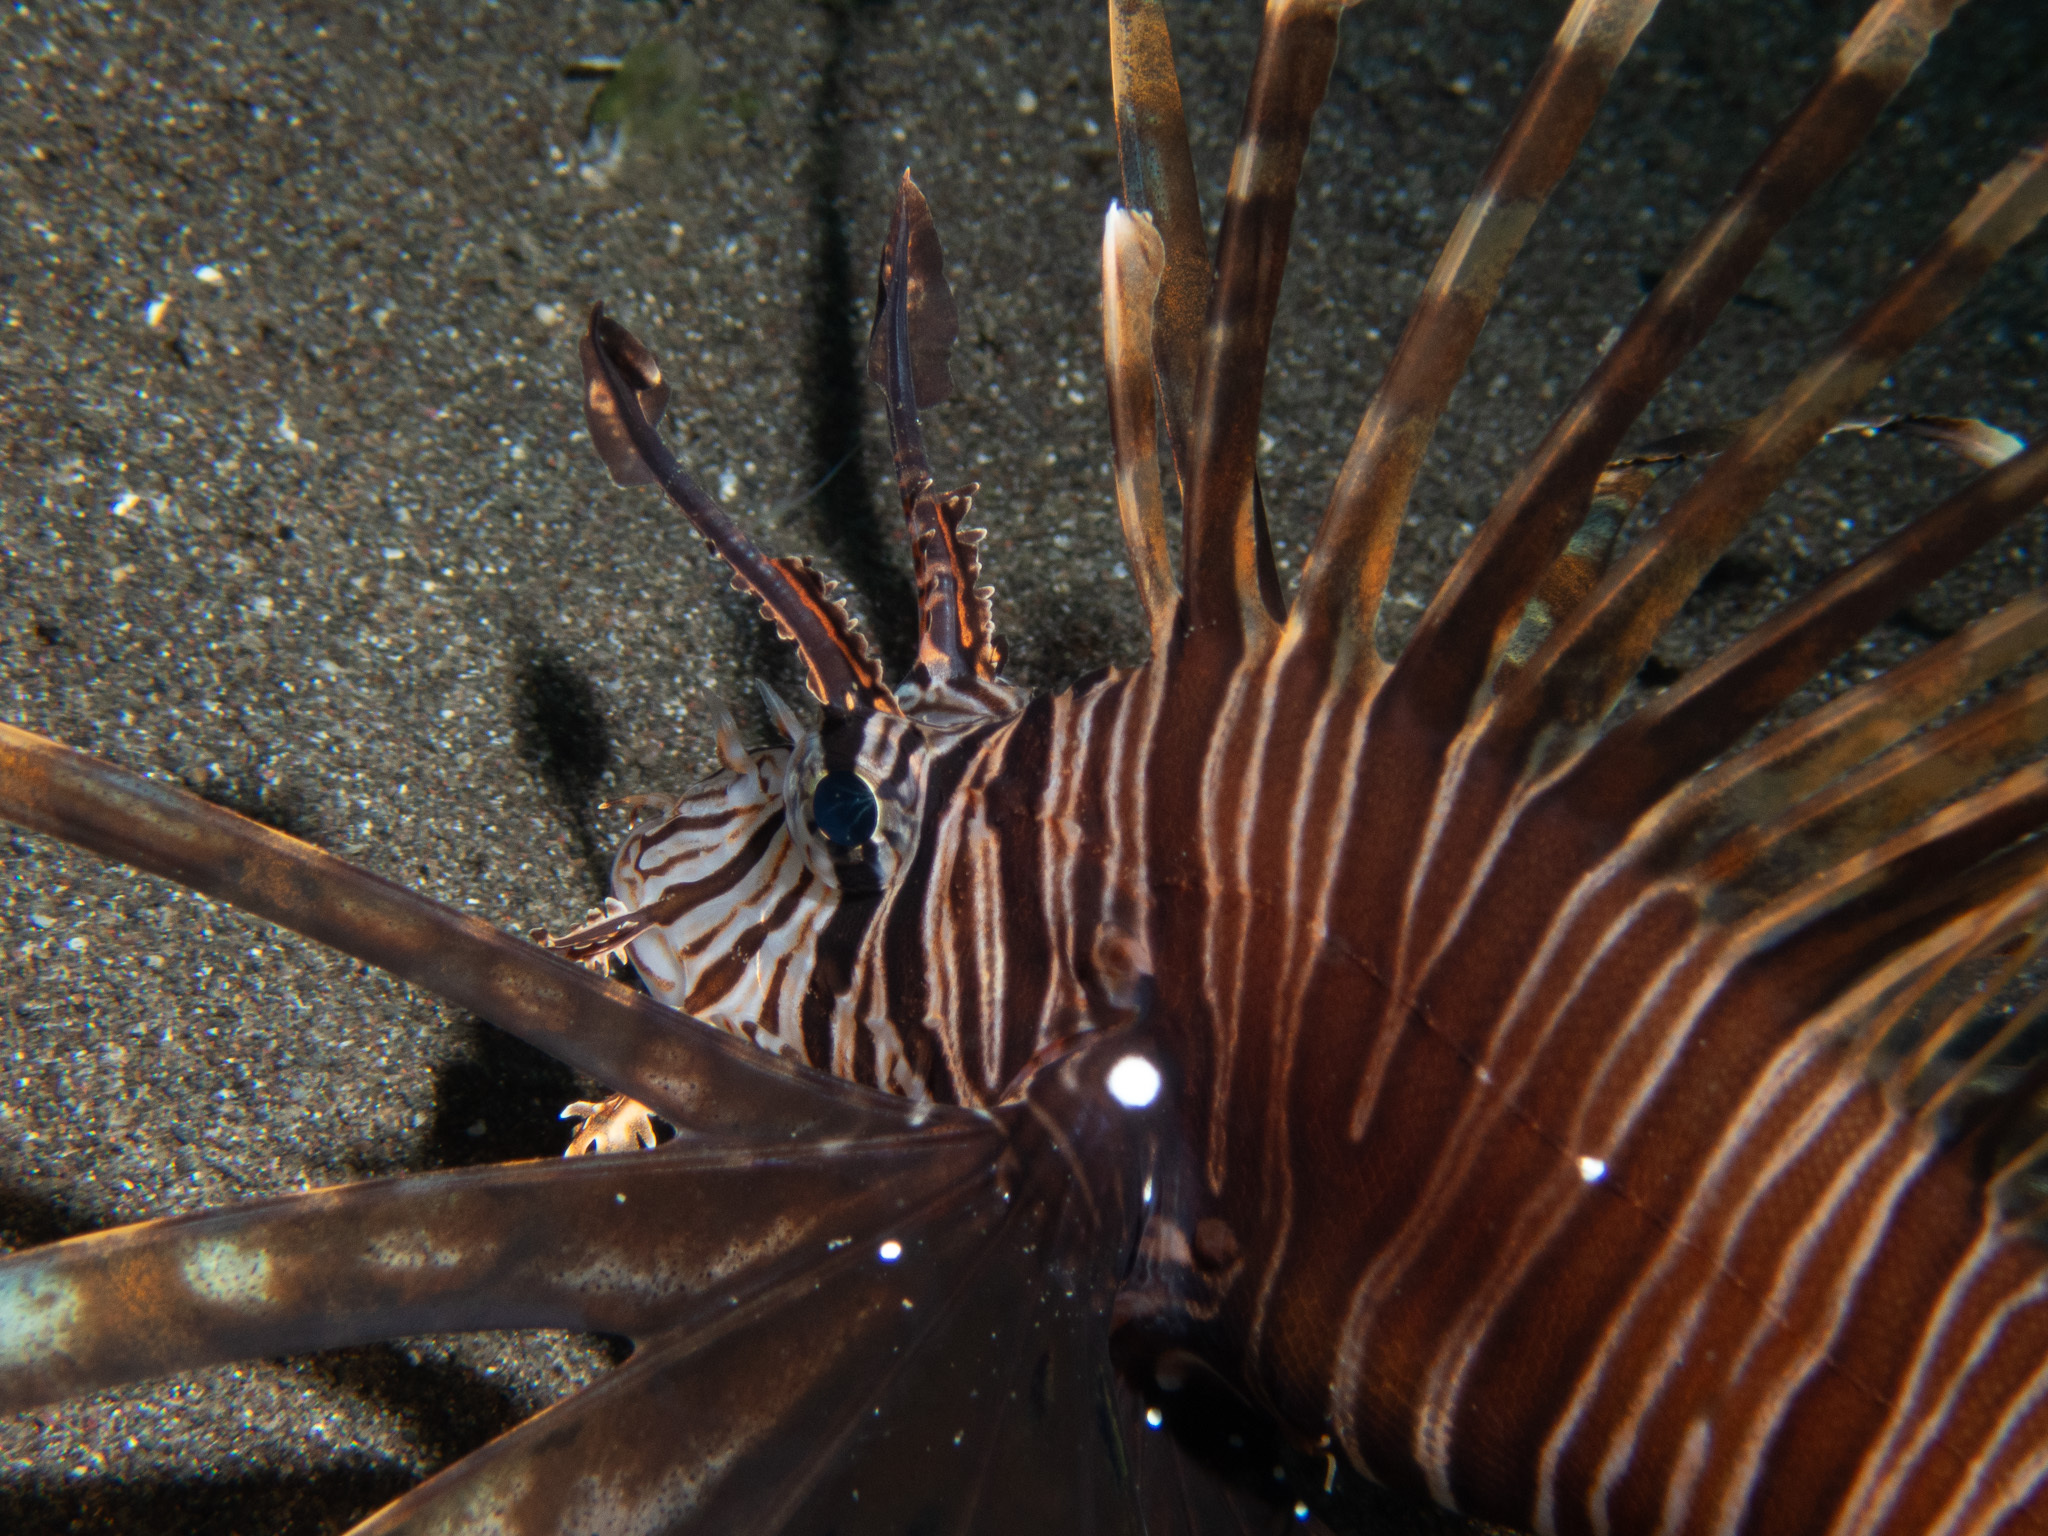
Pterois volitans (Red Lionfish)